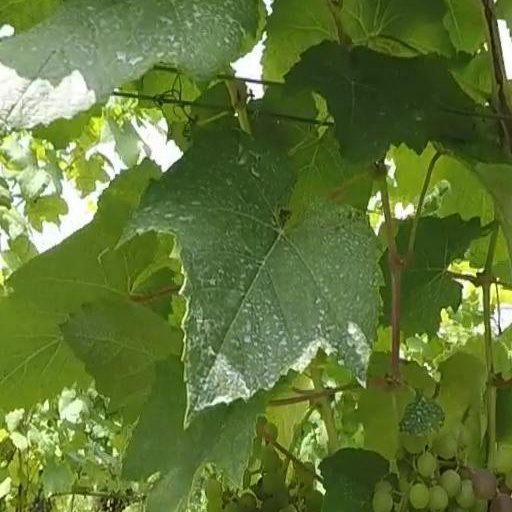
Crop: grape